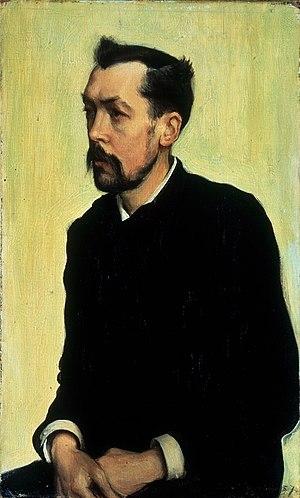
Francis Poictevin est un écrivain français, né à Paris le 27 juin 1854, mort à Menton le 6 mai 1904.